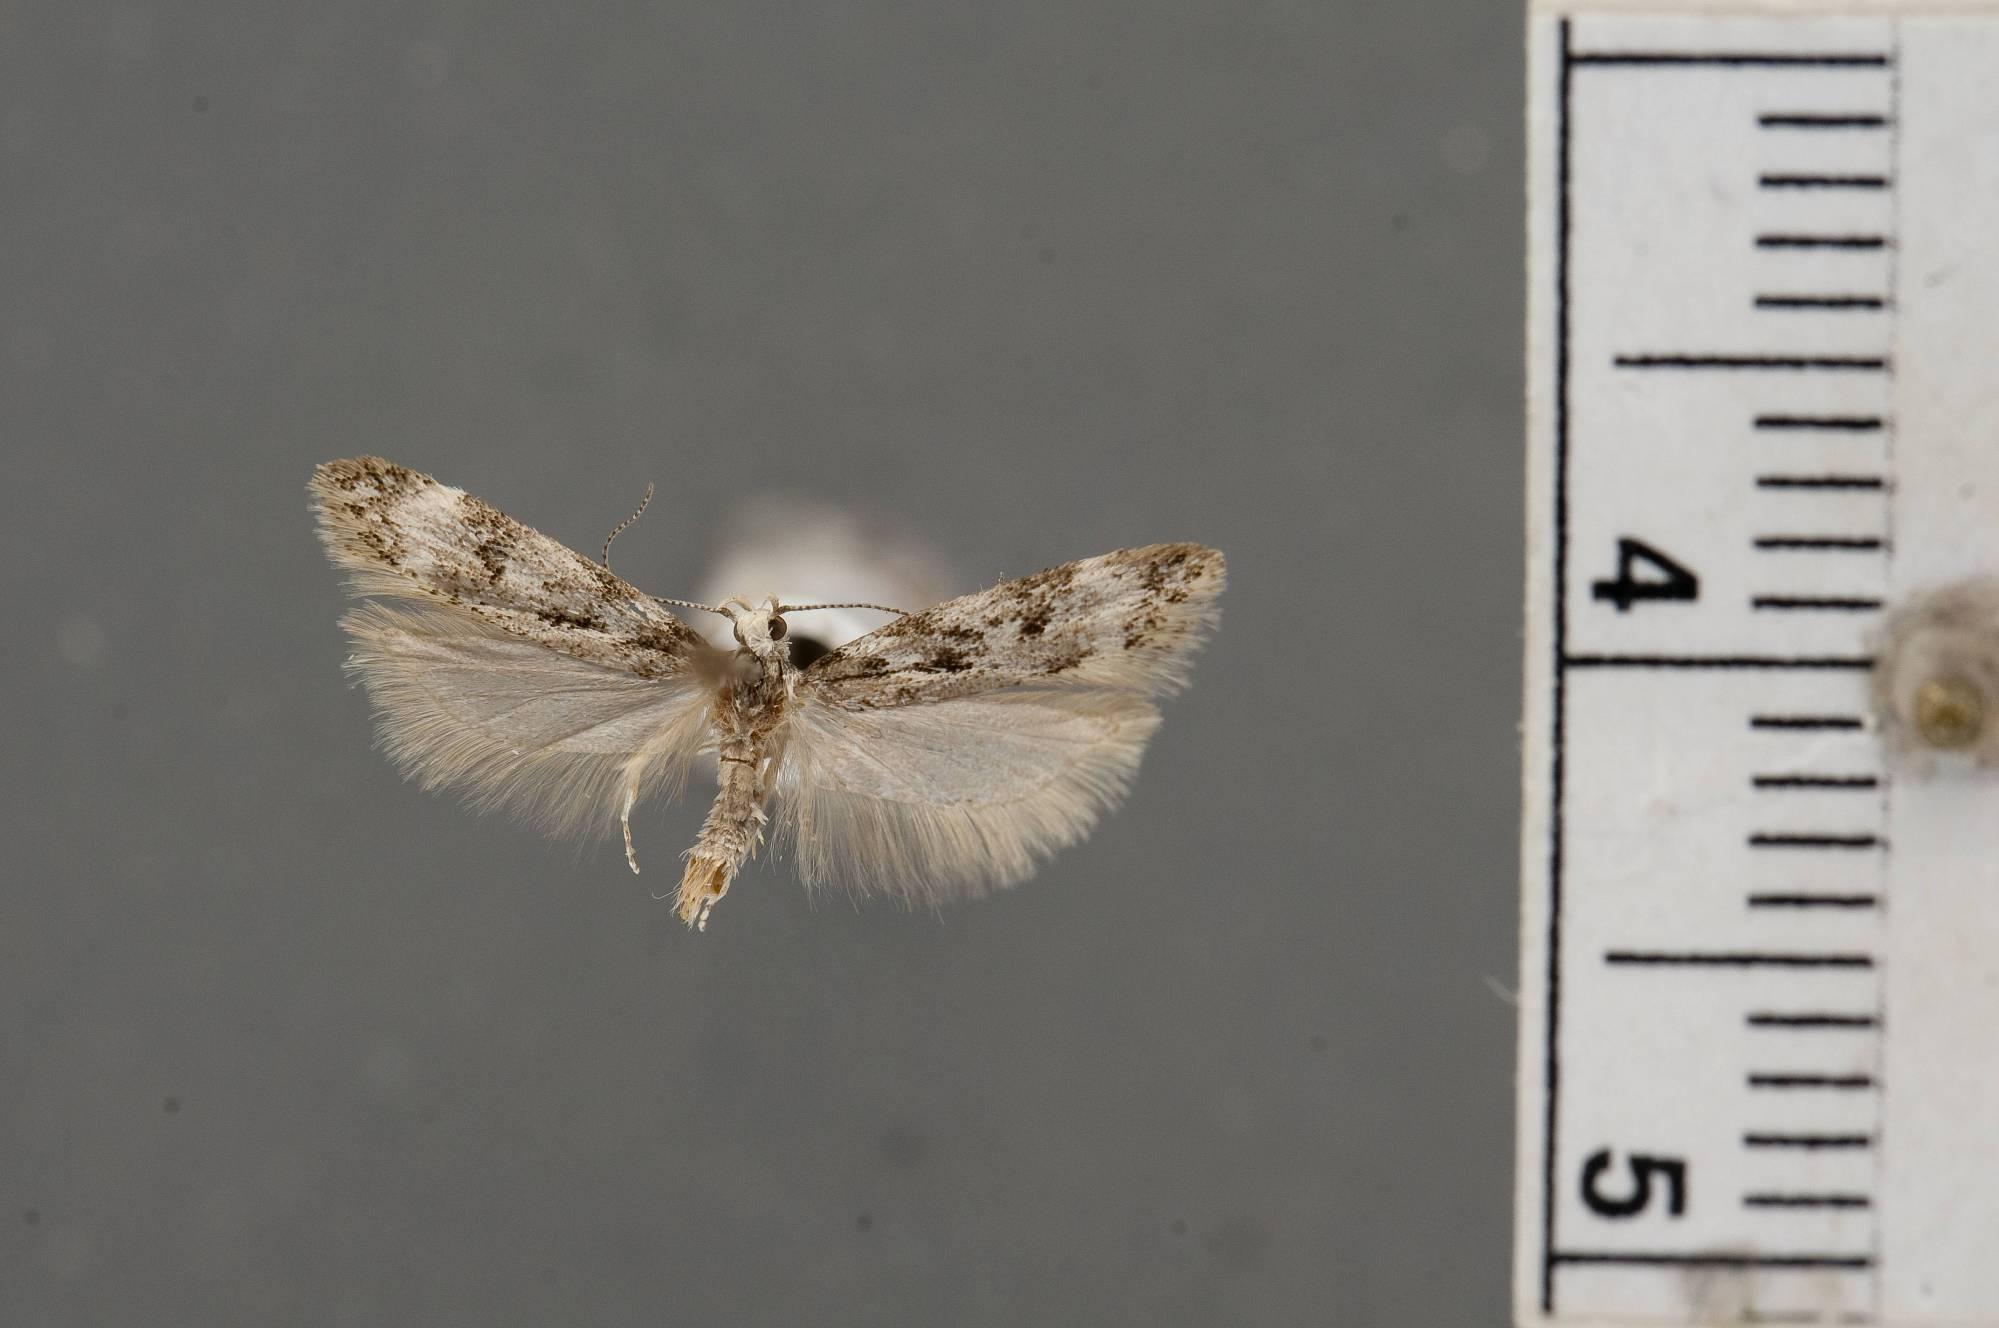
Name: Chionodes praetor
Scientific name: Chionodes praetor Hodges, 1999
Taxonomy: Animalia, Arthropoda, Insecta, Lepidoptera, Glossata, Gelechiidae, Gelechiinae
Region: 3139
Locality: head of Ephraim Canyon, Sanpete, Utah, United States
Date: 28 Jul 1981